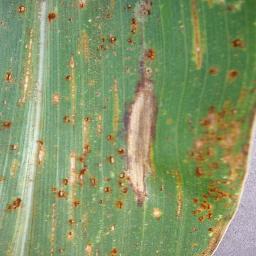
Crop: corn
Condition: (maize)_northern_blight